Mone Par Tal Maung Ko

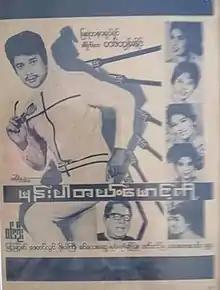
poster

Mone Par Tal Maung Ko is a 1973 Burmese black-and-white drama film, directed by Tin Htun Naing starring Win Oo, Myint Myint Khin, Phoe Par Gyi and Aung Lwin. Myint Myint Khin won the Best Actress Award in 1973 Myanmar Motion Picture Academy Awards for this film.